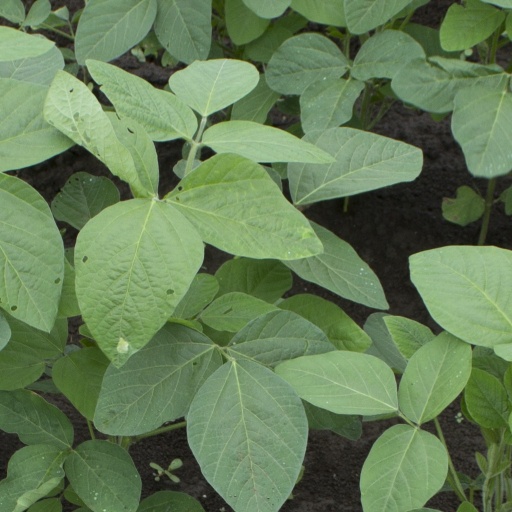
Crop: soybean